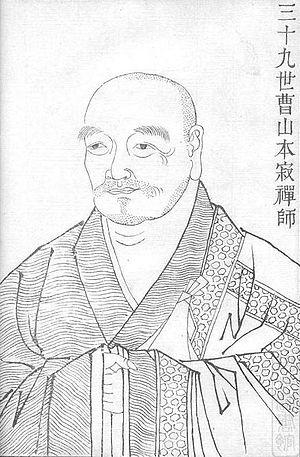
Cette page dresse une liste de personnalités mortes au cours de l'année 901 :
Caoshan Benji est un maitre du bouddhisme chinois Chan. Il est un des deux cofondateurs avec Dongshan Liangjie de l'école Caodong devenue plus tard Soto au Japon. Le nom de ce courant est une fusion de leurs deux noms. Jeune, il a appris le confucianisme. Donghan Liangjie a été son professeur pendant un temps. Caoshan Benji s'est ensuite établi sur la montagne Cao.